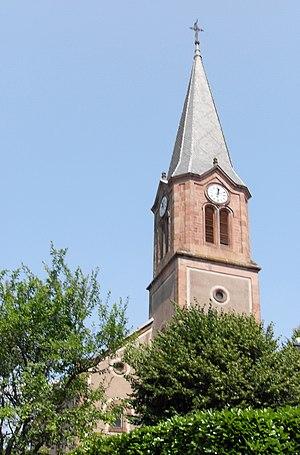
La tour d'église Saint-Dié de Breitenau